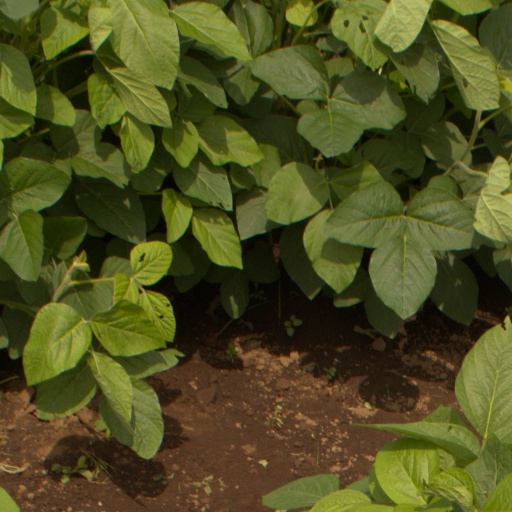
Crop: soybean